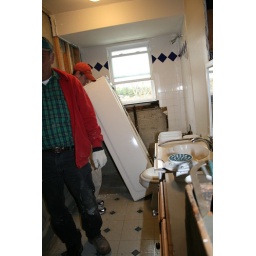
Here is the bathroom with the tub coming out for the new roll in shower to be built.